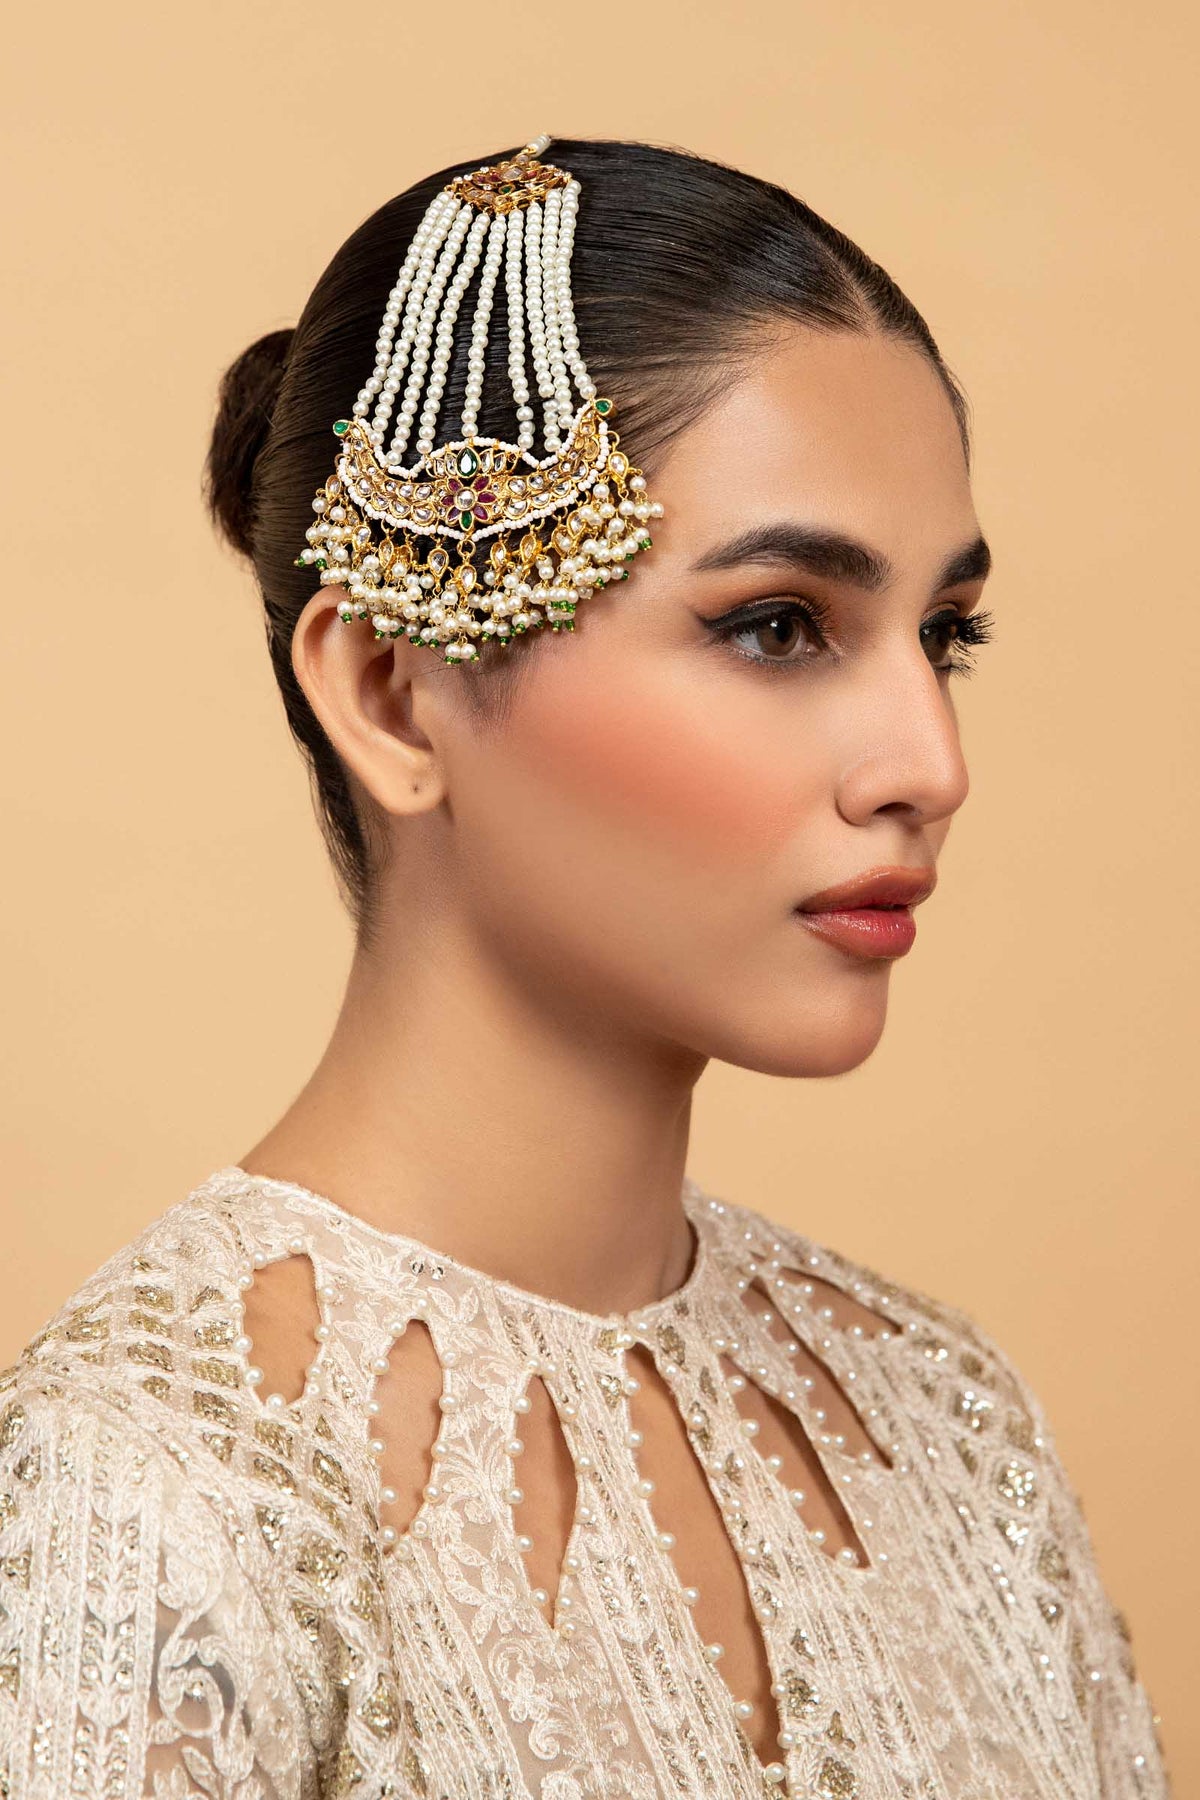
gold kundan kundan headpiece